Gwynedd Hall

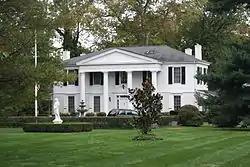
Gwynedd Hall in September 2012

Gwynedd Hall is an historic home which is located in Lower Gwynedd Township, Montgomery County, Pennsylvania.